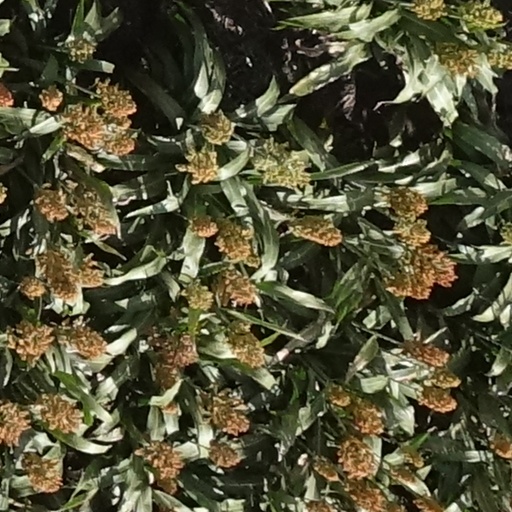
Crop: sorghum